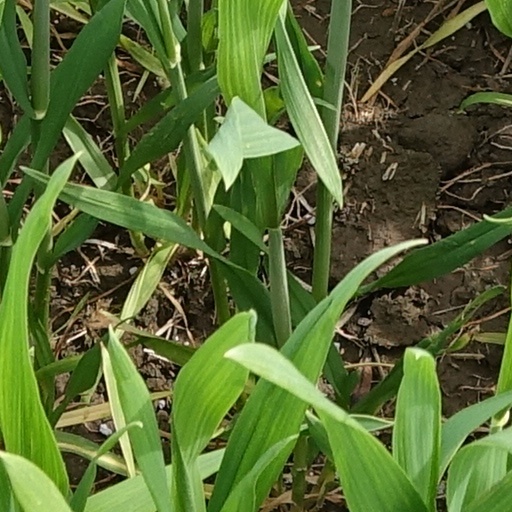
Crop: wheat